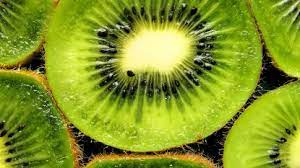
Label: Kiwi